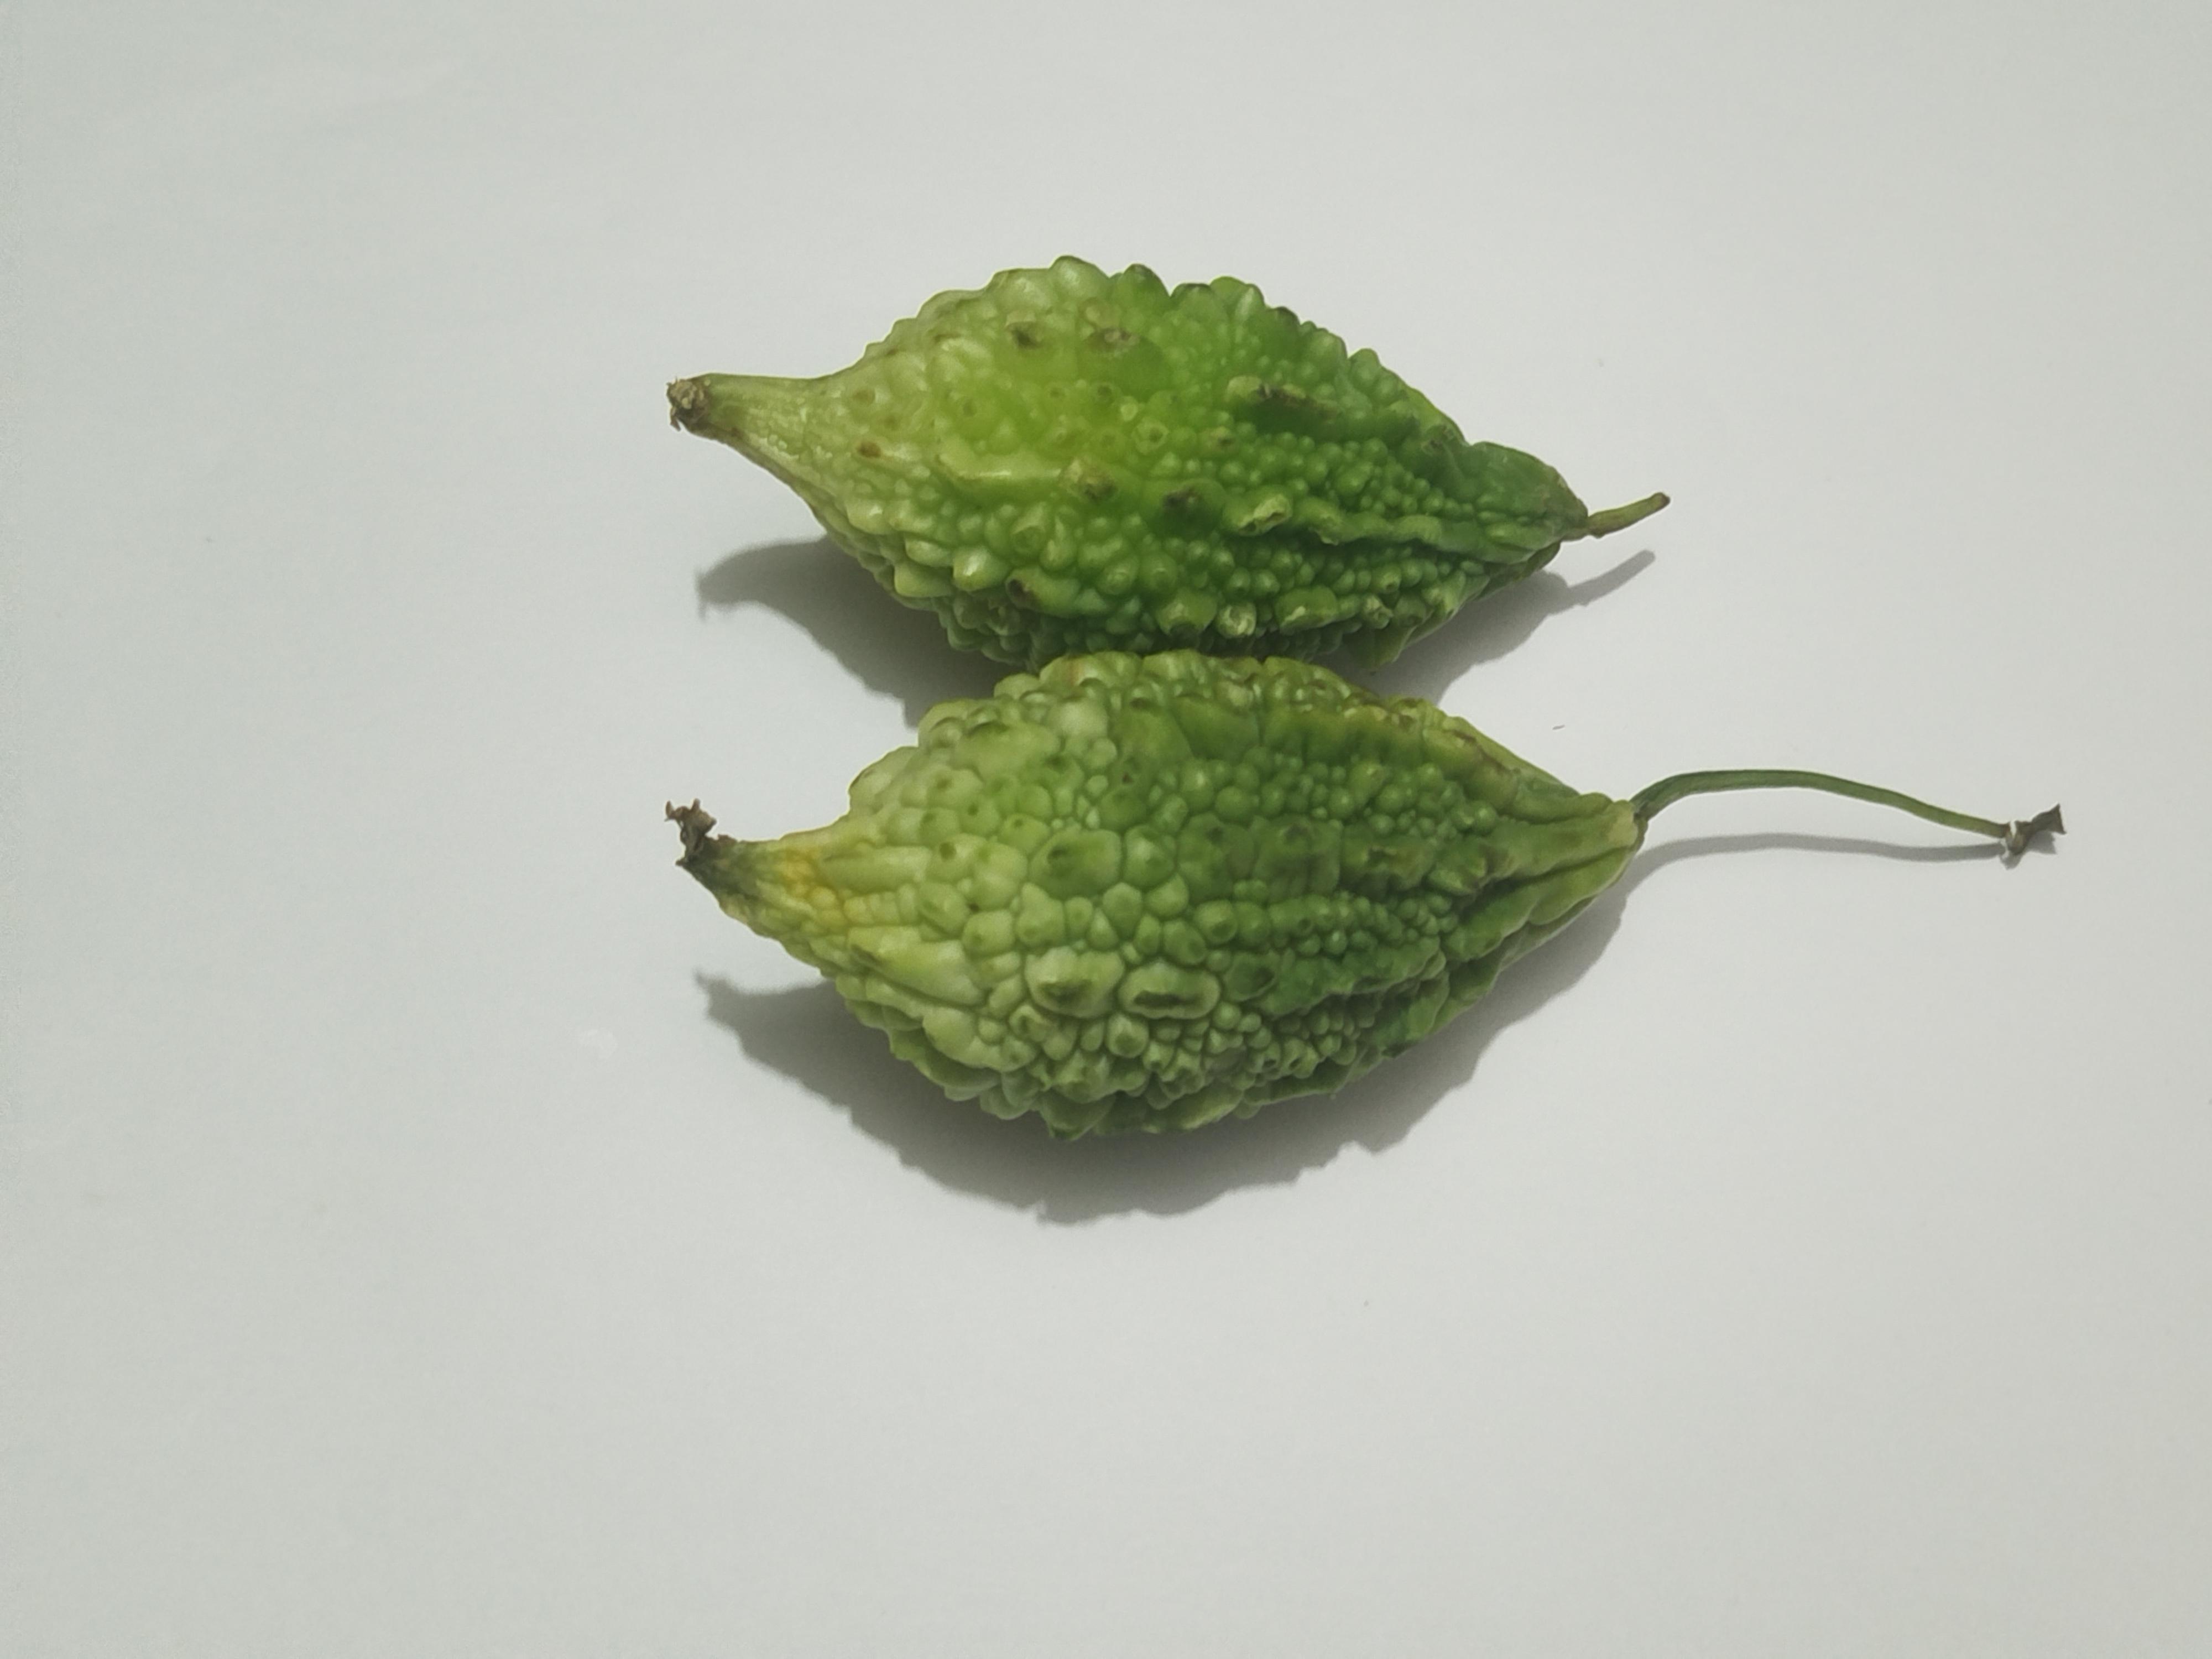
Label: Bitter melon